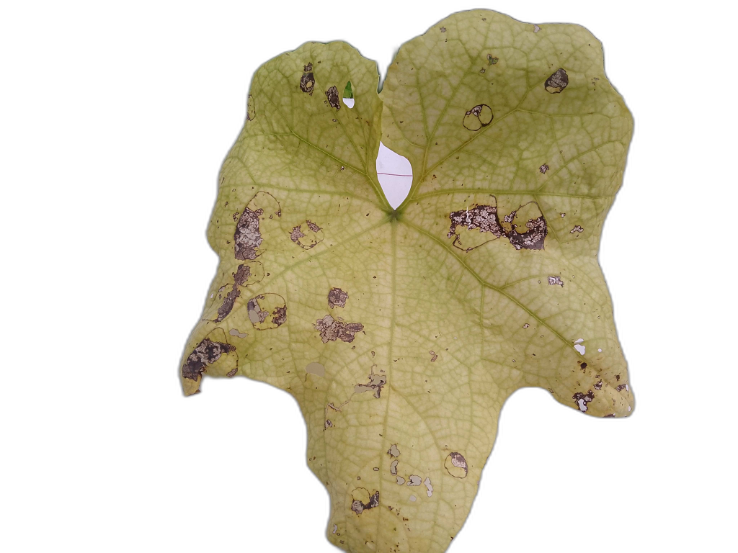
Crop: Zucchini
Label: Dry_Leaf